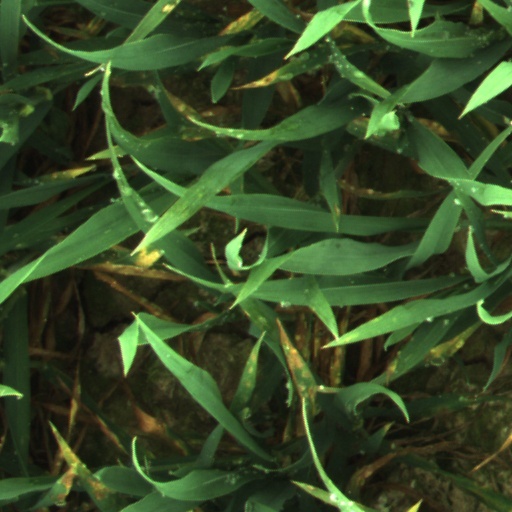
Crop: wheat